OTI Festival 1979

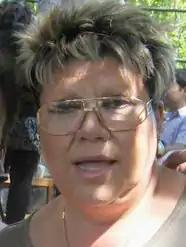
The Chilean Patricia Maldonado represented her country in this edition of the OTI Festival.

The Chilean performer Patricia Maldonado was also selected by the traditional Chilean national final. Although Maldonado was already very popular and recognised in Chile when she was selected, her selection is mainly attributed to her support for the Augusto Pinochet military dictatorship.